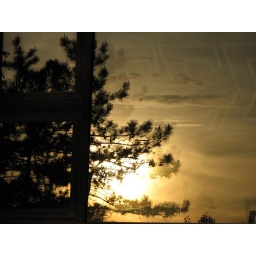
A sunset and tree caught in a window of a sorority building